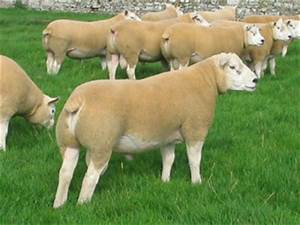
Label: pecora